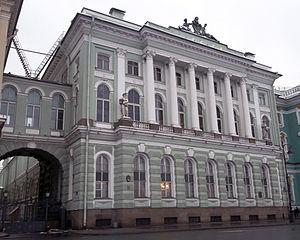
Jean-Baptiste-Michel Vallin de La Mothe est un architecte français qui œuvra surtout en Russie à Saint-Pétersbourg. Il est souvent associé à Antonio Rinaldi qui travailla à la même époque à Saint-Pétersbourg et fut son rival. Ainsi ils furent choisis pour les plans du Gostiny Dvor et du palais Tchernychev, mais c'est Vallin de La Mothe qui remporta les chantiers. Rinaldi acheva l'église Sainte-Catherine commencée par Vallin de La Mothe.